Crystal structure of boron-rich metal borides

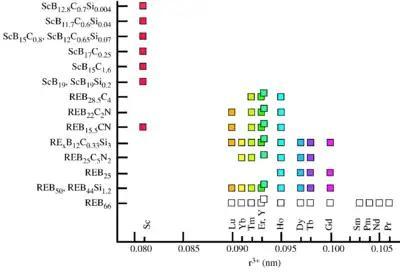
Fig. 2. Relationship between the ionic radius of trivalent rare-earth ion and chemical composition of icosahedron-based rare-earth borides.

YB and YB decompose without melting that hinders their growth as single crystals by the floating zone method. However, addition of a small amount of Si solves this problem and results in single crystals with the stoichiometry of YBSi. This stabilization technique allowed the synthesis of some other boron-rich rare-earth borides.